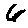
Label: 6